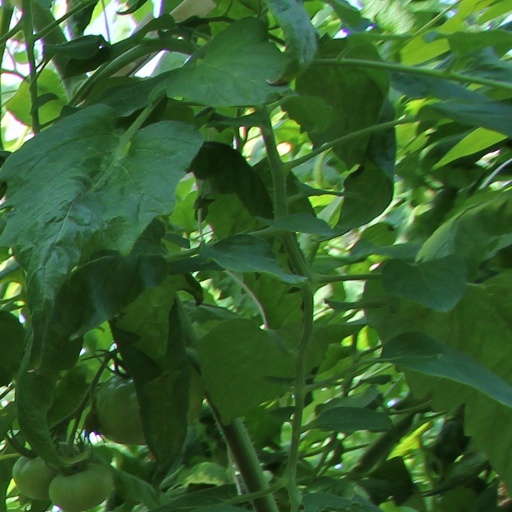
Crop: tomato